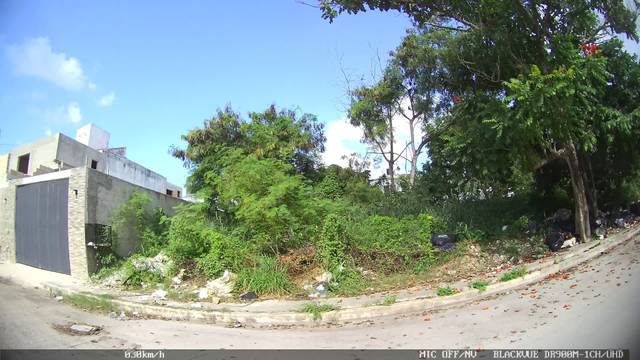
Region: Mexico
Coordinates: 21.161, -86.885